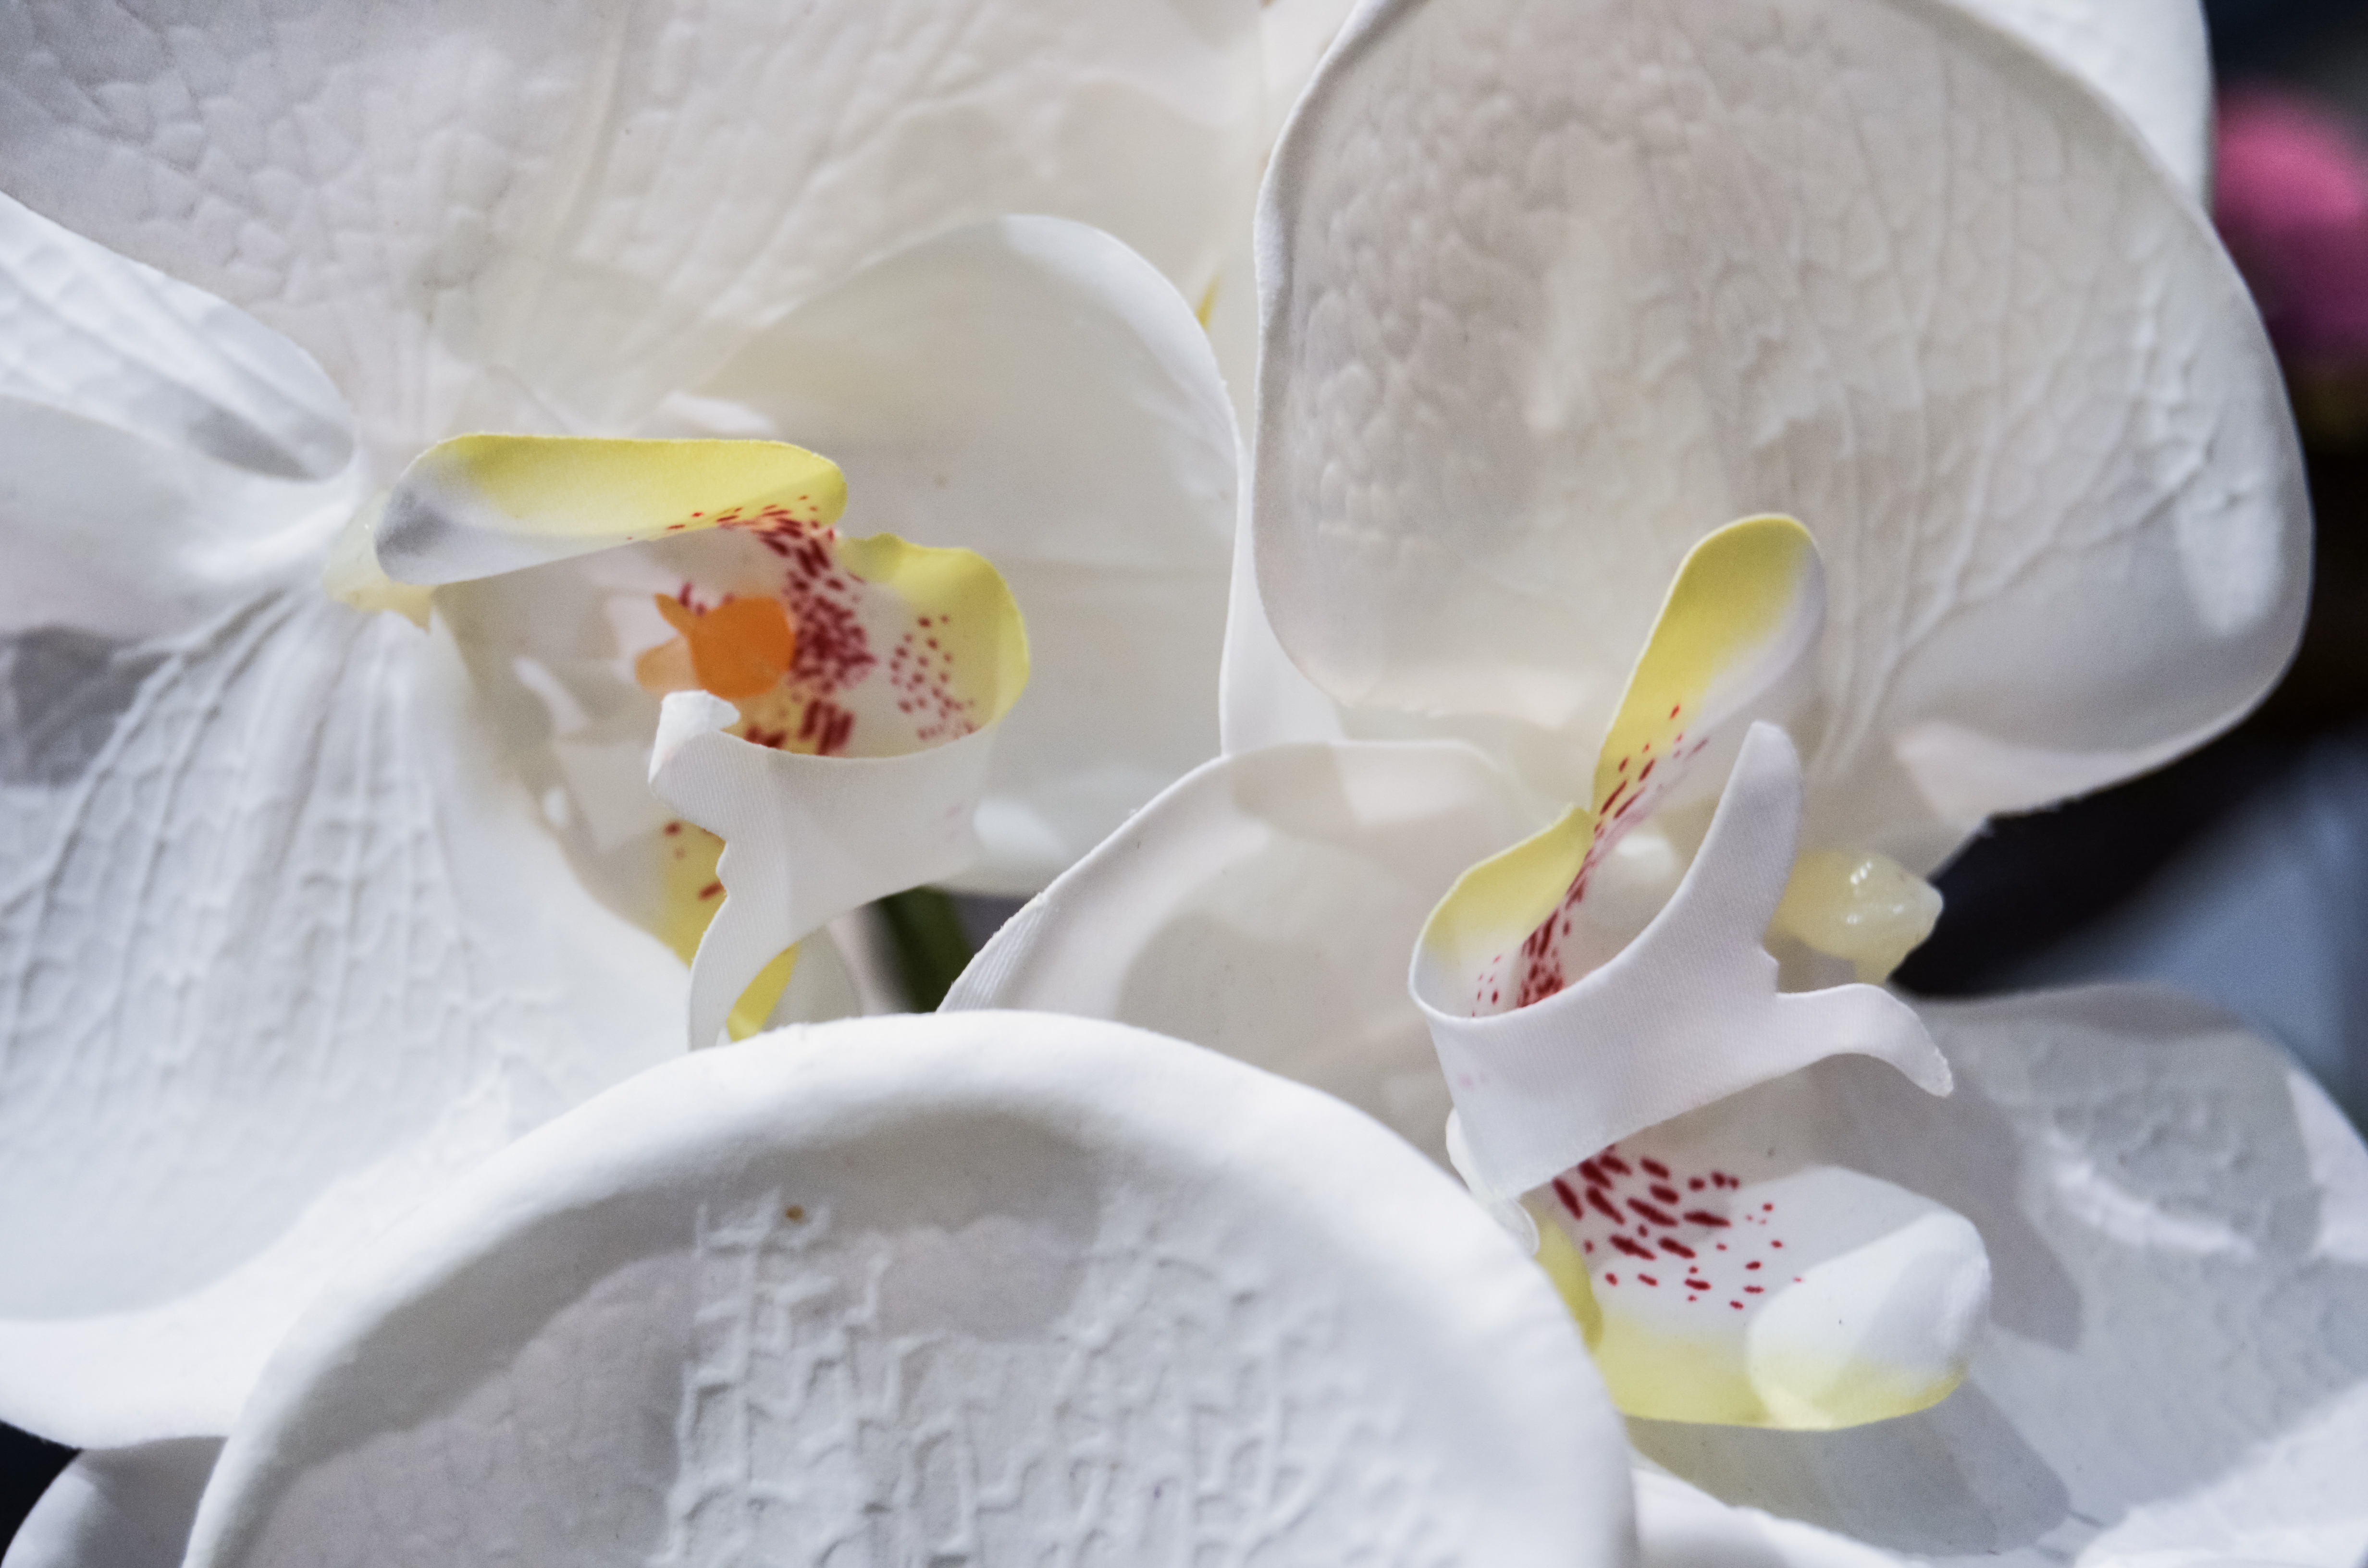
nature, plant, white, flower, petal, food, blooming, dessert, flowers, icing, orchis, macro photography, flavor